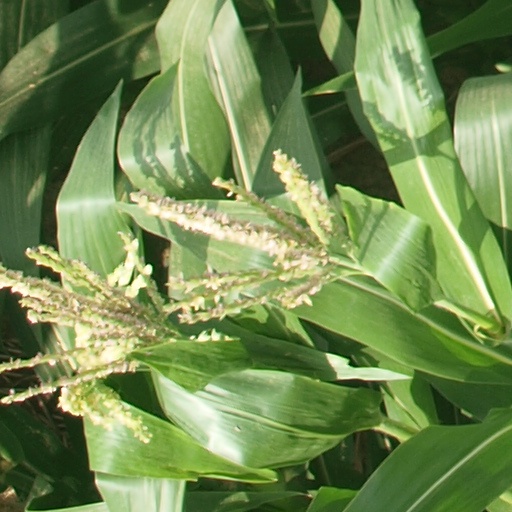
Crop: maize; corn